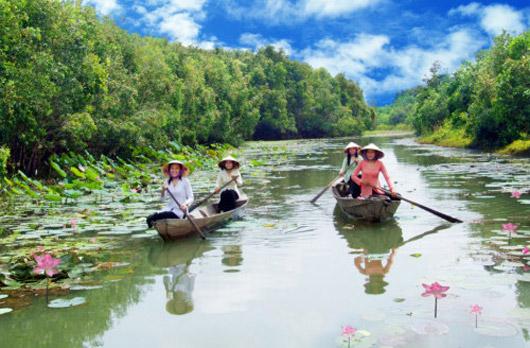
ở trên mặt nước có sự xuất hiện của hai chiếc xuồng